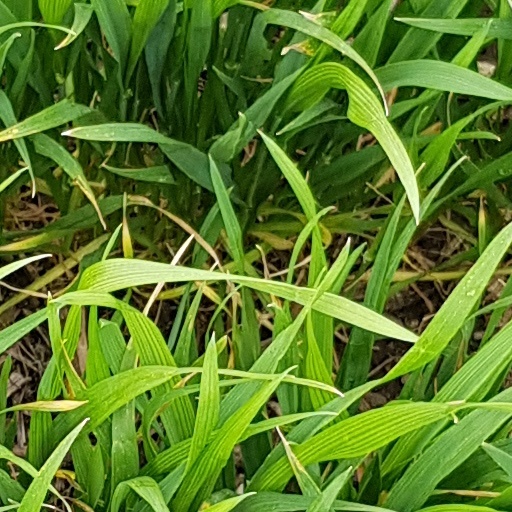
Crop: wheat